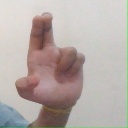
अक्षर: आ